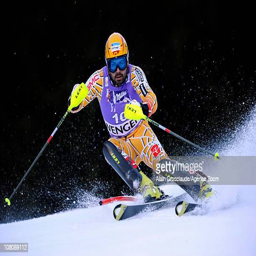
ski racer in action during the audi fis alpine ski world cup men 's slalom